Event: Nepal Earthquake
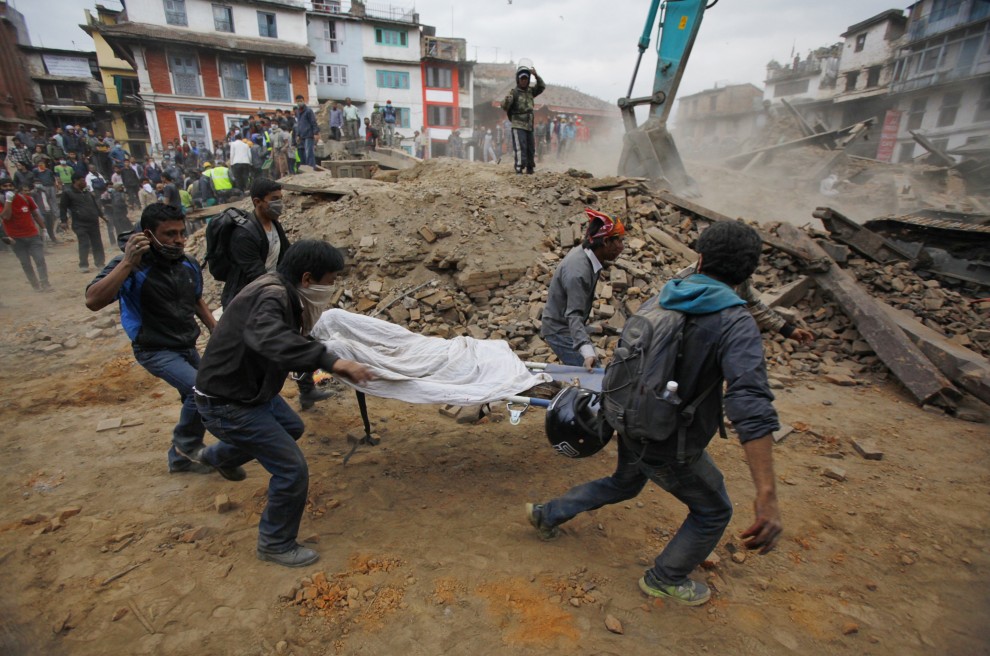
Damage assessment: damage